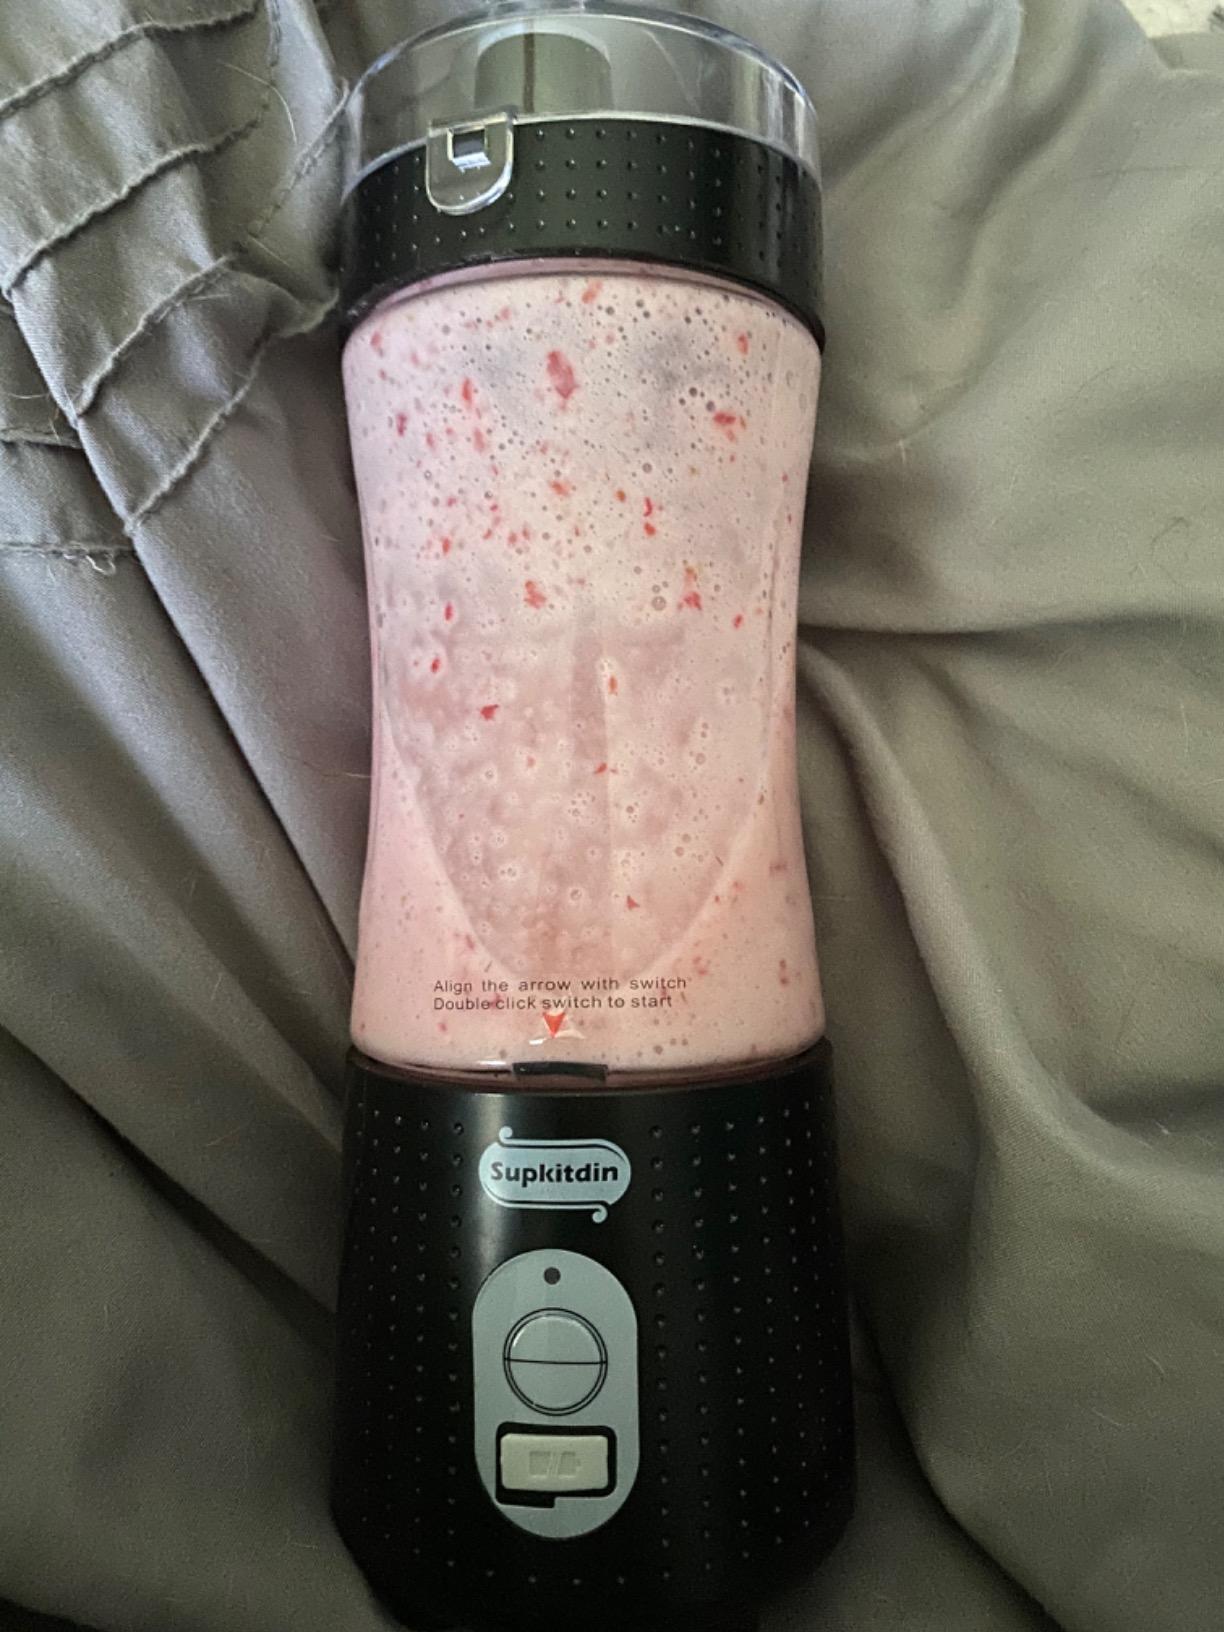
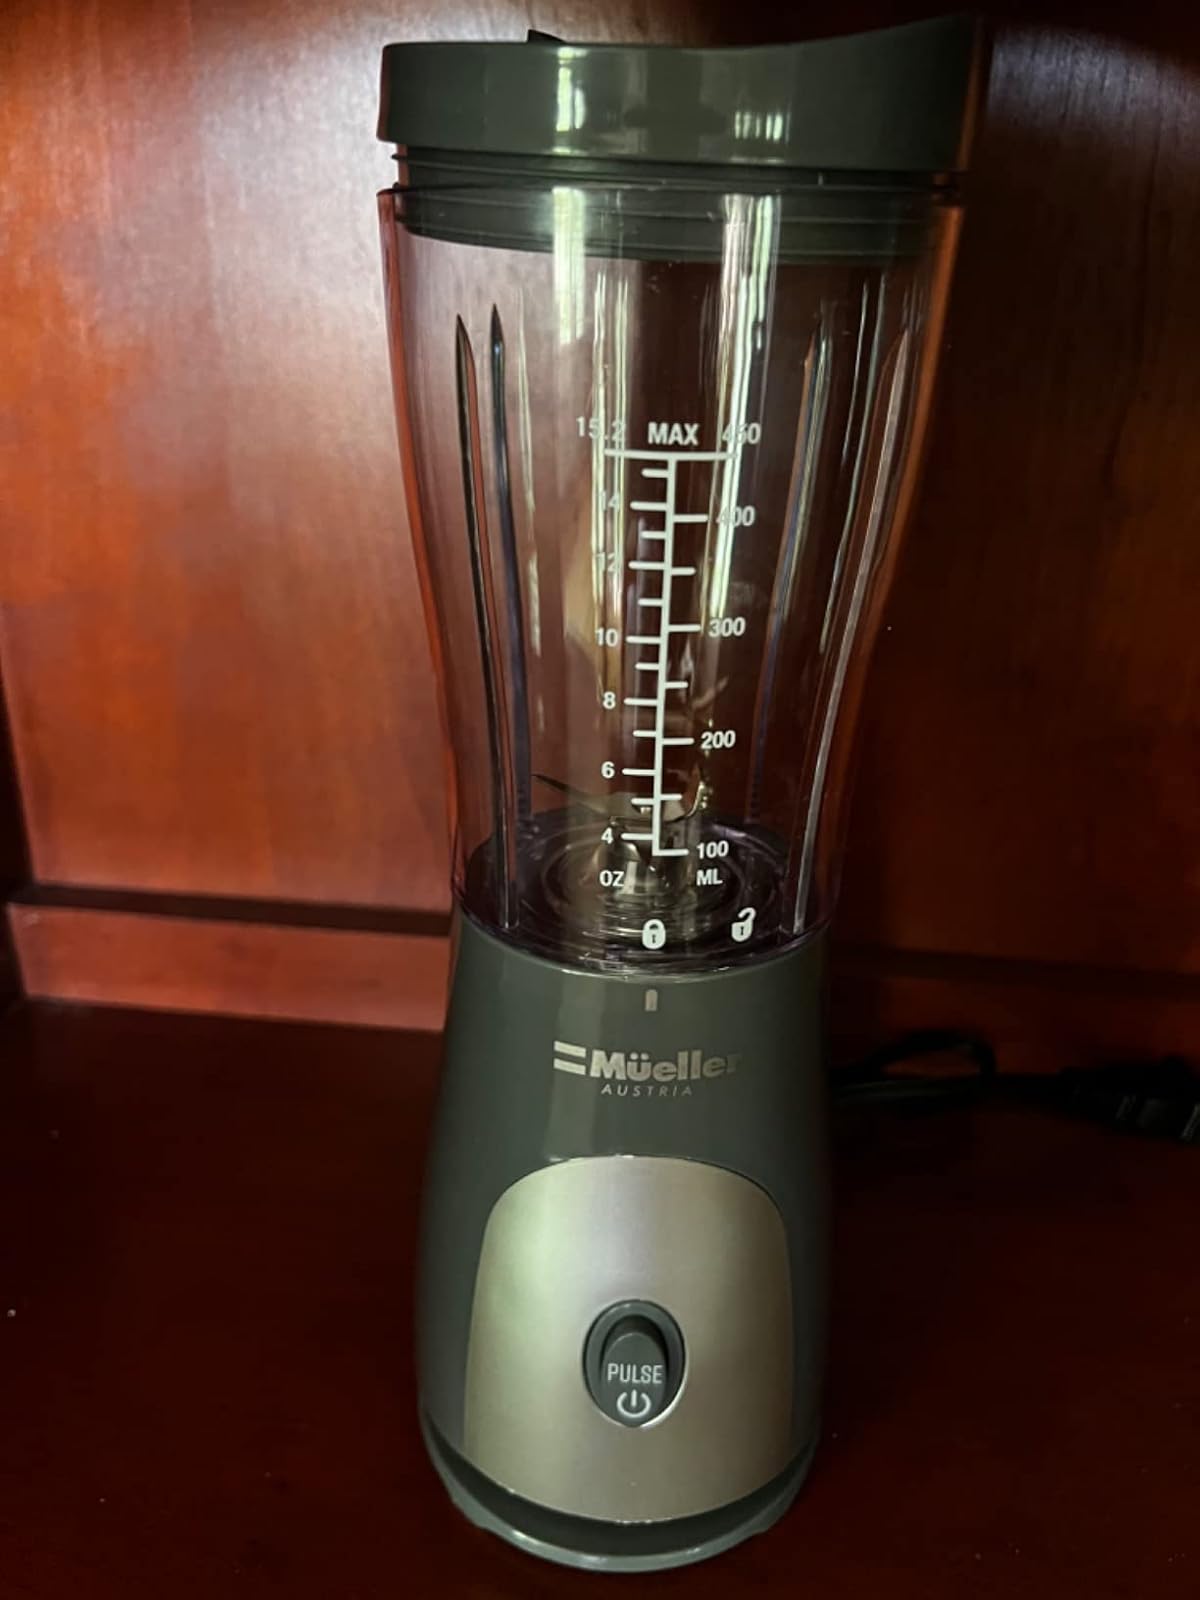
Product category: items_blender
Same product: no